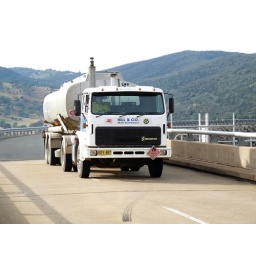
The regional road passes over the dam wall. A small tanker truck crosses the dam.